Matanzas Inlet

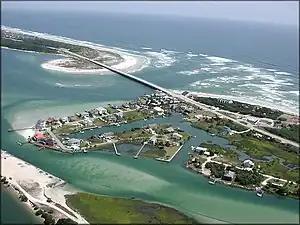
Aerial view of Matanzas Inlet, Florida, between Flagler Beach and St. Augustine

Matanzas Inlet is a channel in Florida between two barrier islands and the mainland, connecting the Atlantic Ocean and the south end of the Matanzas River. It is south of St. Augustine, in the southern part of St. Johns County. The inlet is not stabilized by jetties, and thus is subject to shifting. It is the last remaining natural or undredged inlet on the Atlantic coast of Florida.